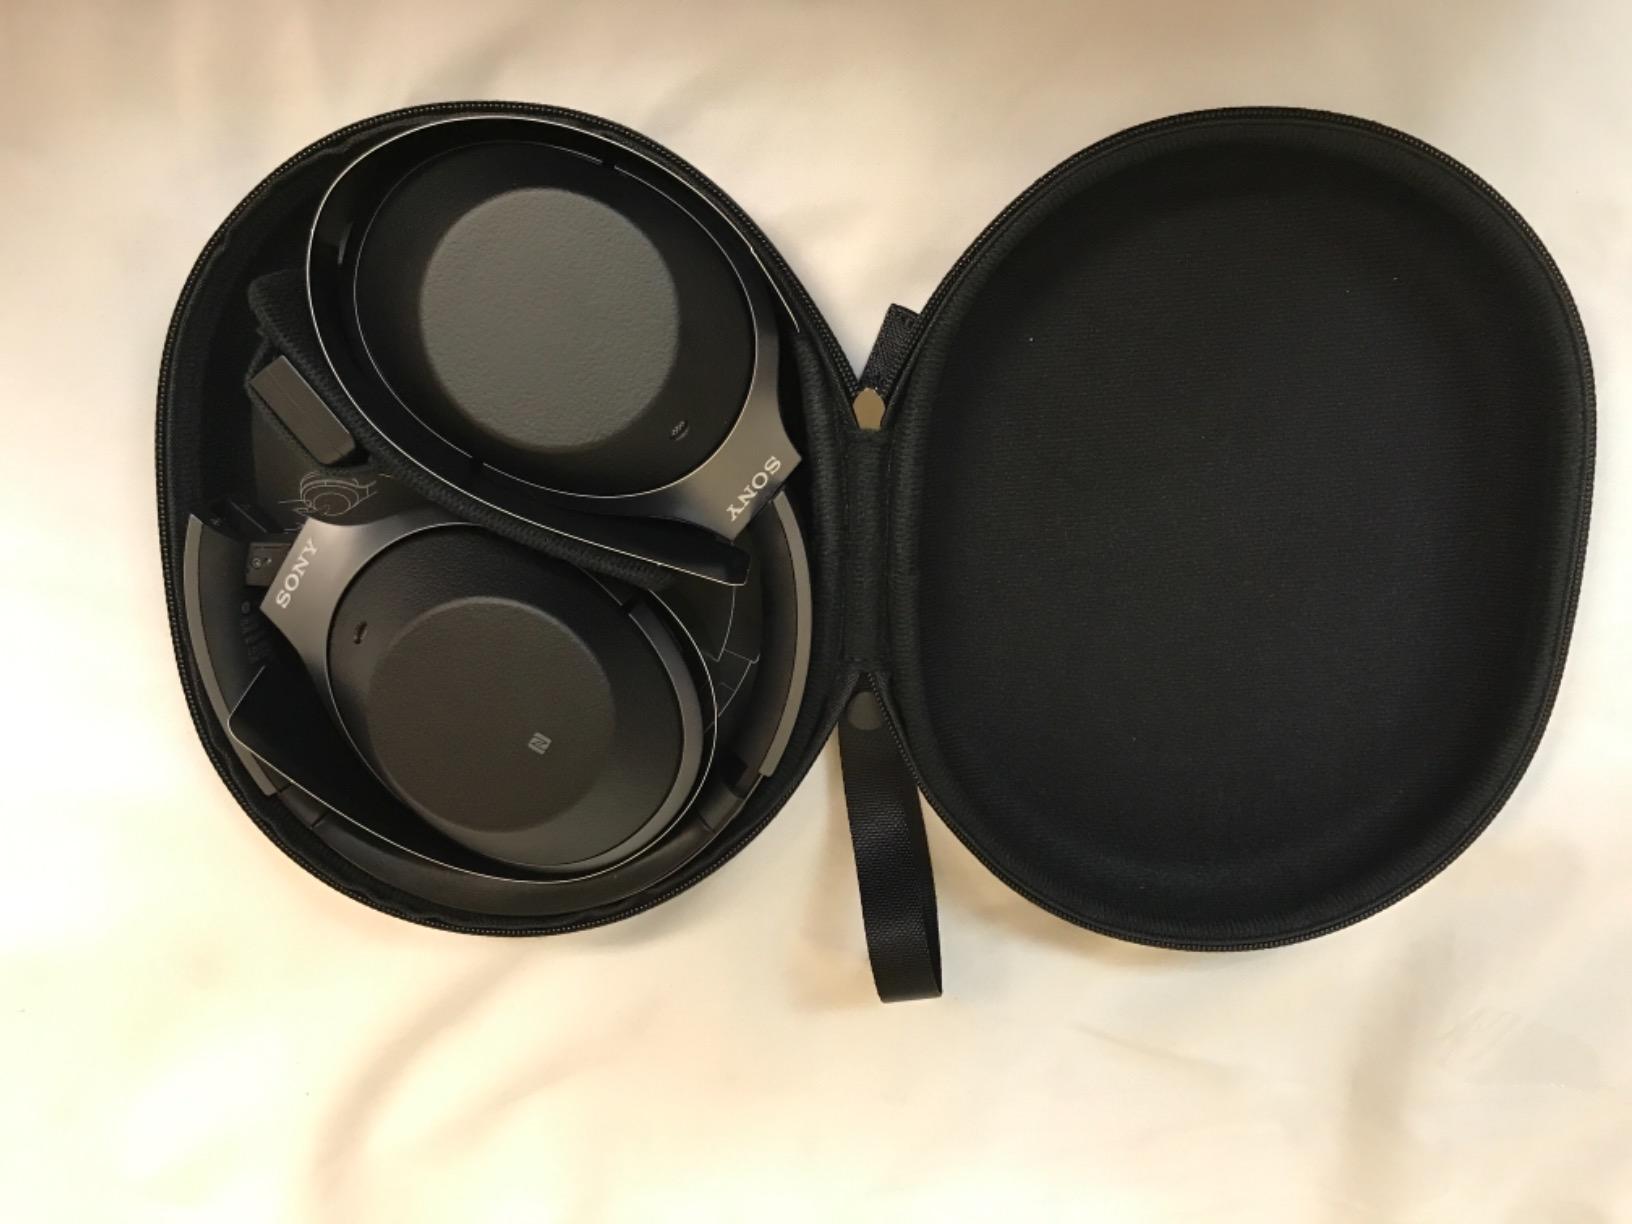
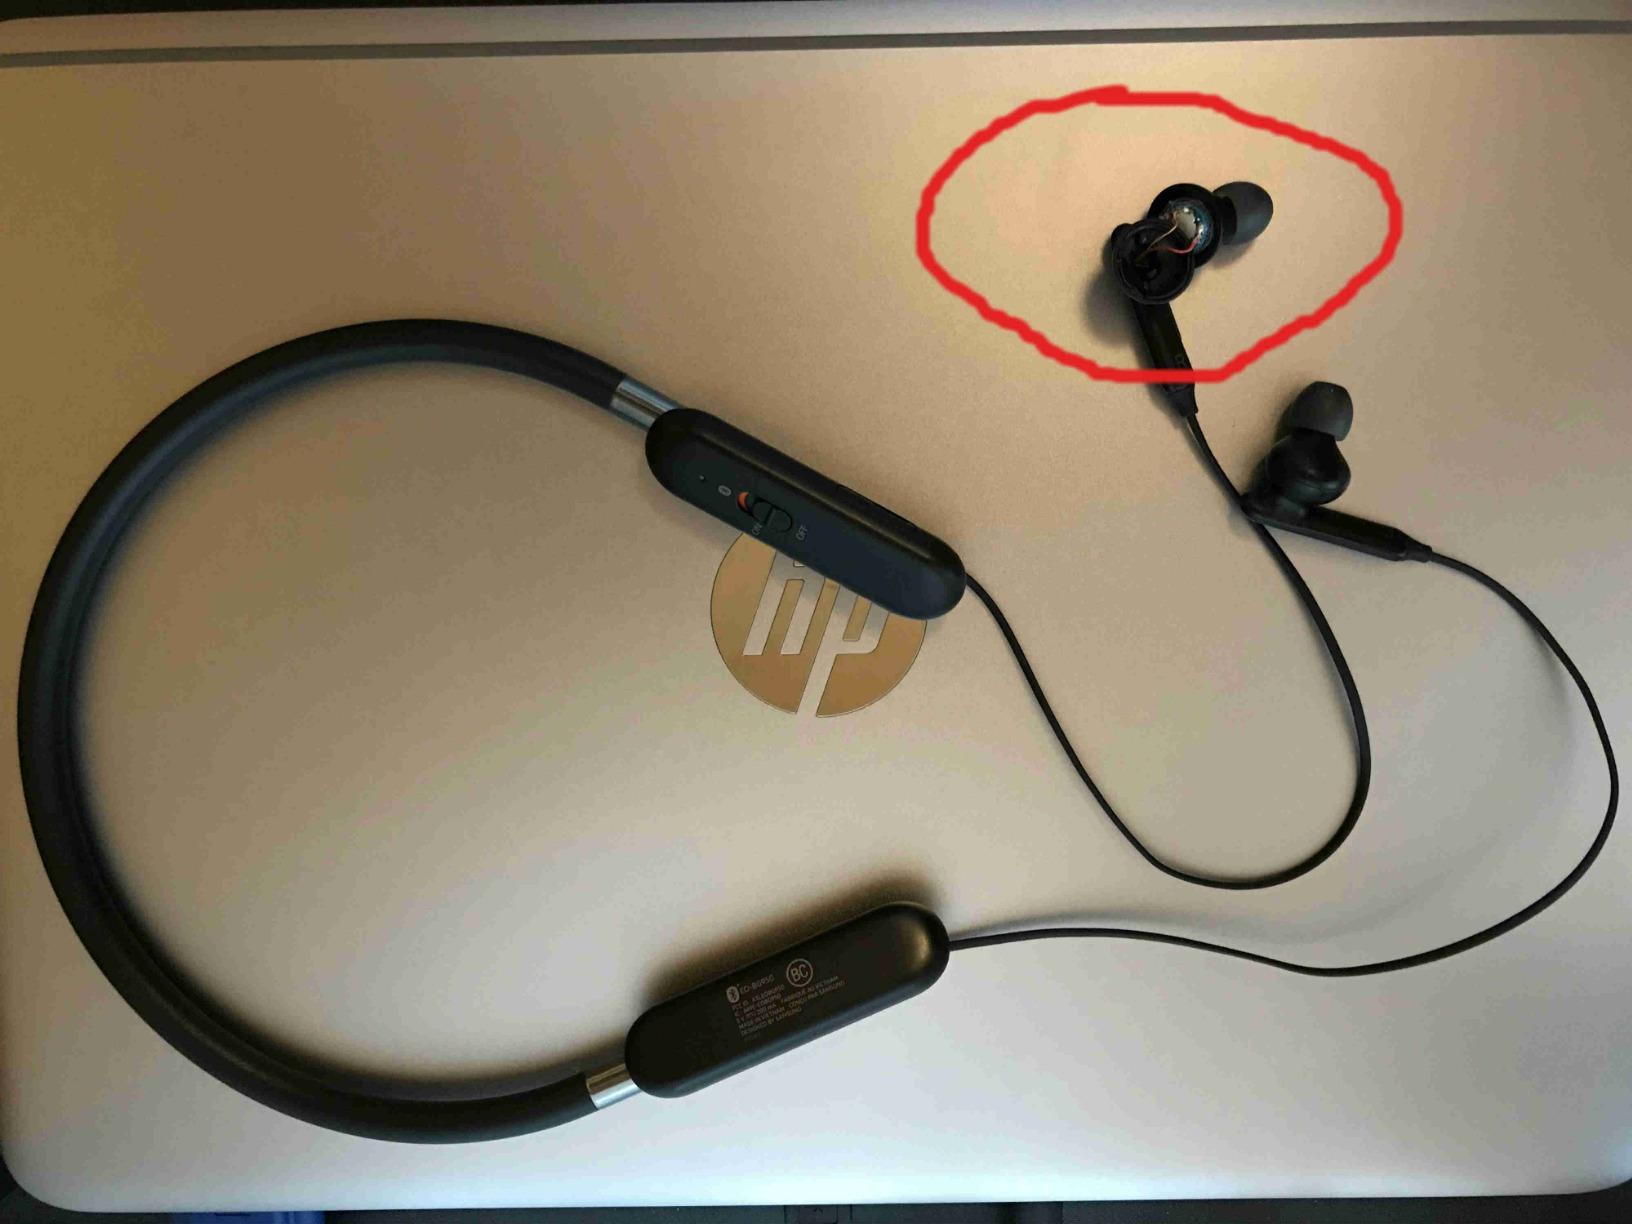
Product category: headphones
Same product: no